Satana (Marvel Comics)

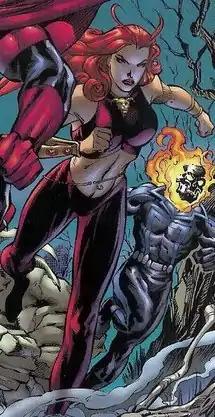
Satana (left) with the Ghost Rider (right) on the cover of "The Supernaturals Tour Book" (August 1998). Art by Ivan Reis and Wellington Dias.

Satana Hellstrom is a fictional character appearing in American comic books published by Marvel Comics. Created by Roy Thomas and John Romita Sr., she first appeared in "Vampire Tales" #2 (October 1973). Satana belongs to the species of magical beings called demons, who are born with supernatural abilities, as a human-demon hybrid. She is the younger sister of Daimon Hellstrom and the daughter of Marduk Kurios.